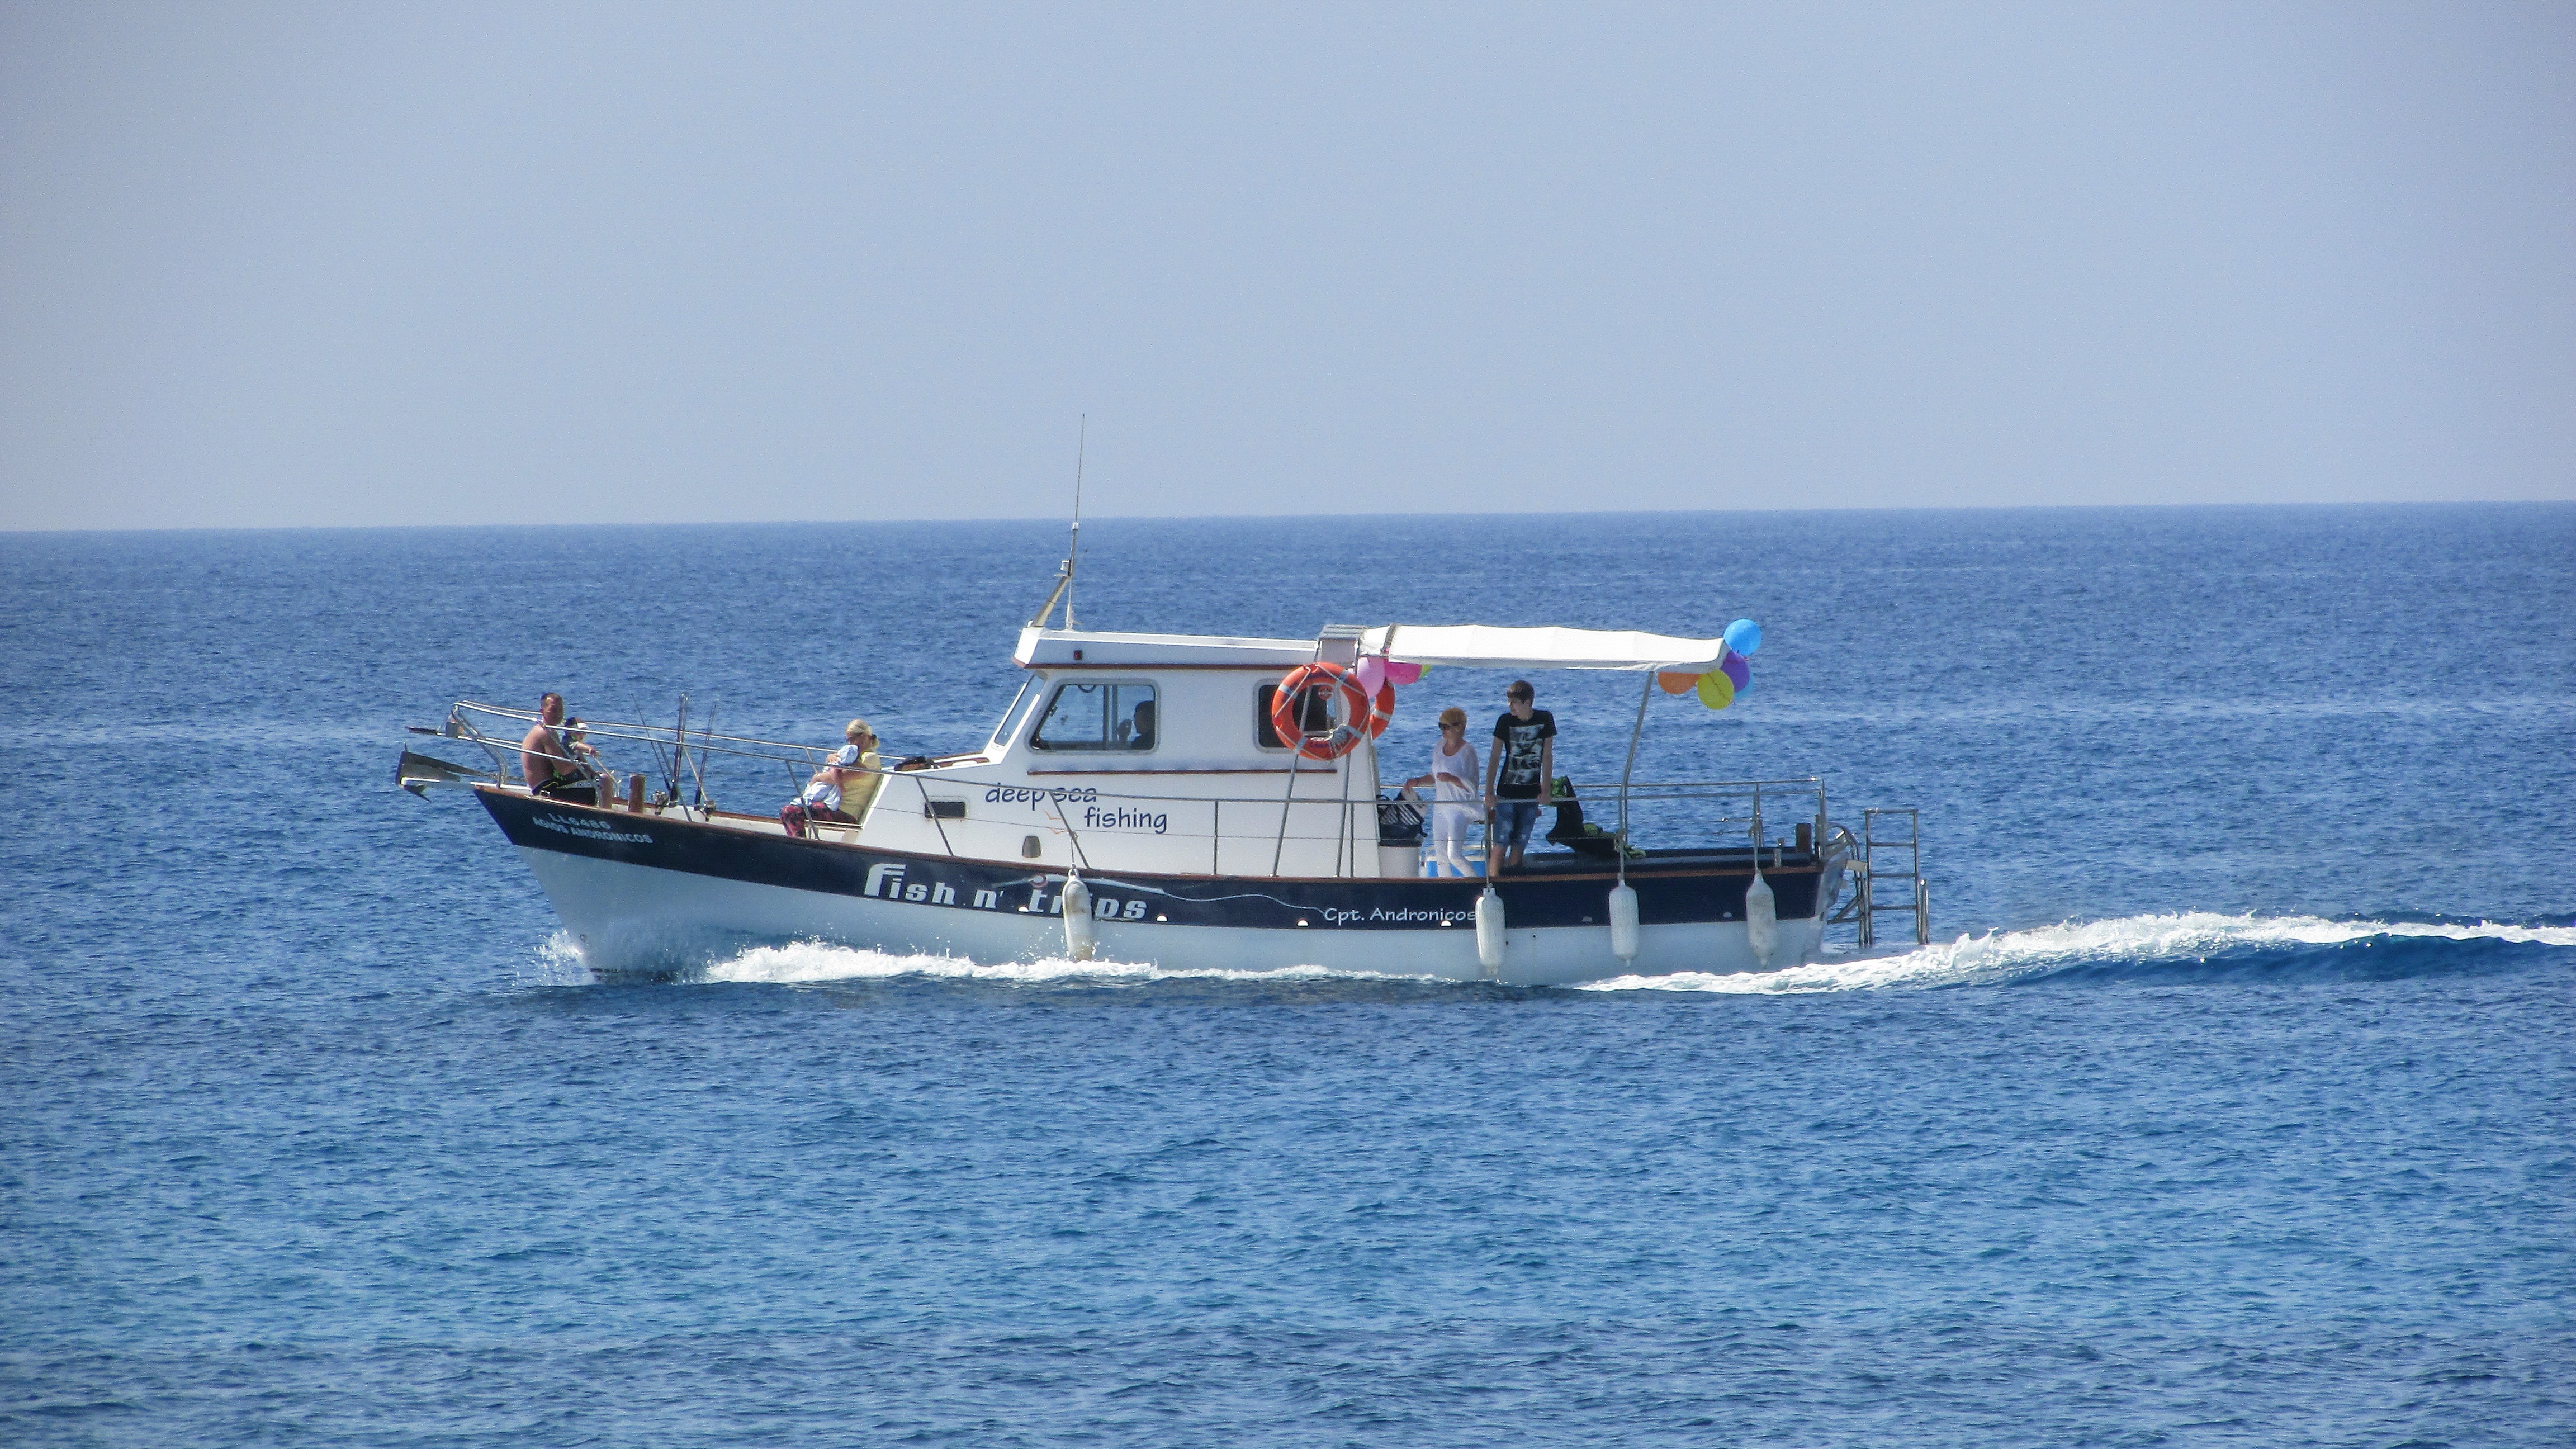
sea, coast, boat, ship, vehicle, tourism, leisure, cruise, ferry, fun, watercraft, cyprus, fishing vessel, fishing trawler, patrol boat